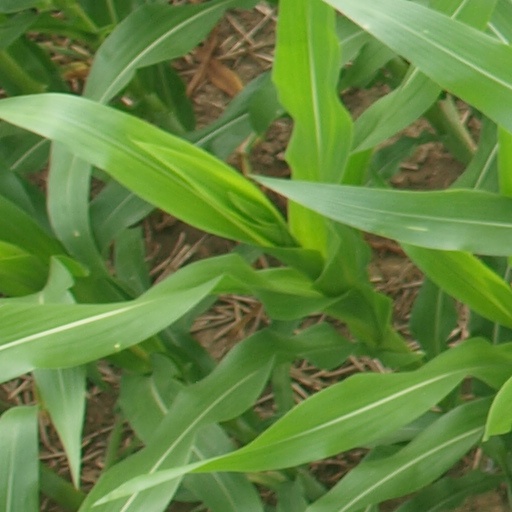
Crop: maize; corn